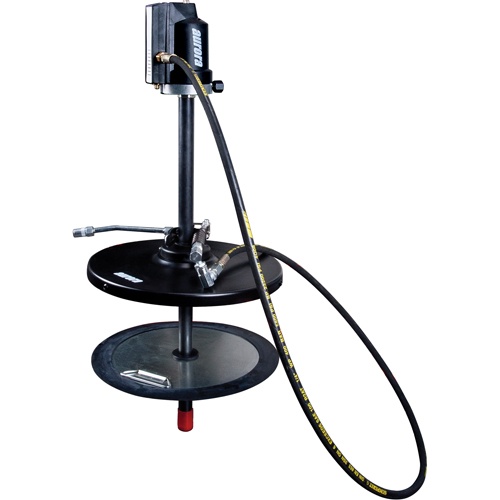
Pompe à graisse pneumatique, 1/4" NPTF - AC497
Brand: Outils Aurora
Description Type d'unité: Chacun Idéale pour les utilisations qui nécessitent continuellement une graisse à haute pression Développe d'air recommandée: entre 60 et 125 PSI Comprend un couvercle de baril de 15" de diamètre, une plaque d'appui doublée de caoutchouc, un tuyau de 7' pour graisse à haute pression, un pivot en Z et une vanne de régulation de graisse Pour seaux de 120 lb Spécifications Entrée d'air: 1/4" NPTF Spécifications Techniques Capacité du seau: 16 gallons Pompe rapport: 50:1 Sortie de graisse: 1/4" NPT (F) Pression max.: 6250 PSI Garantie du fabricant: Limitée 1 an
Category: Hardware > Tools > Grease Guns > Pistol-Grip Grease Guns